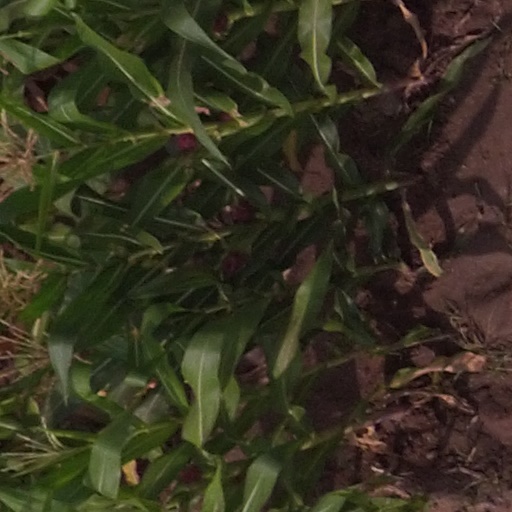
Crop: maize; corn